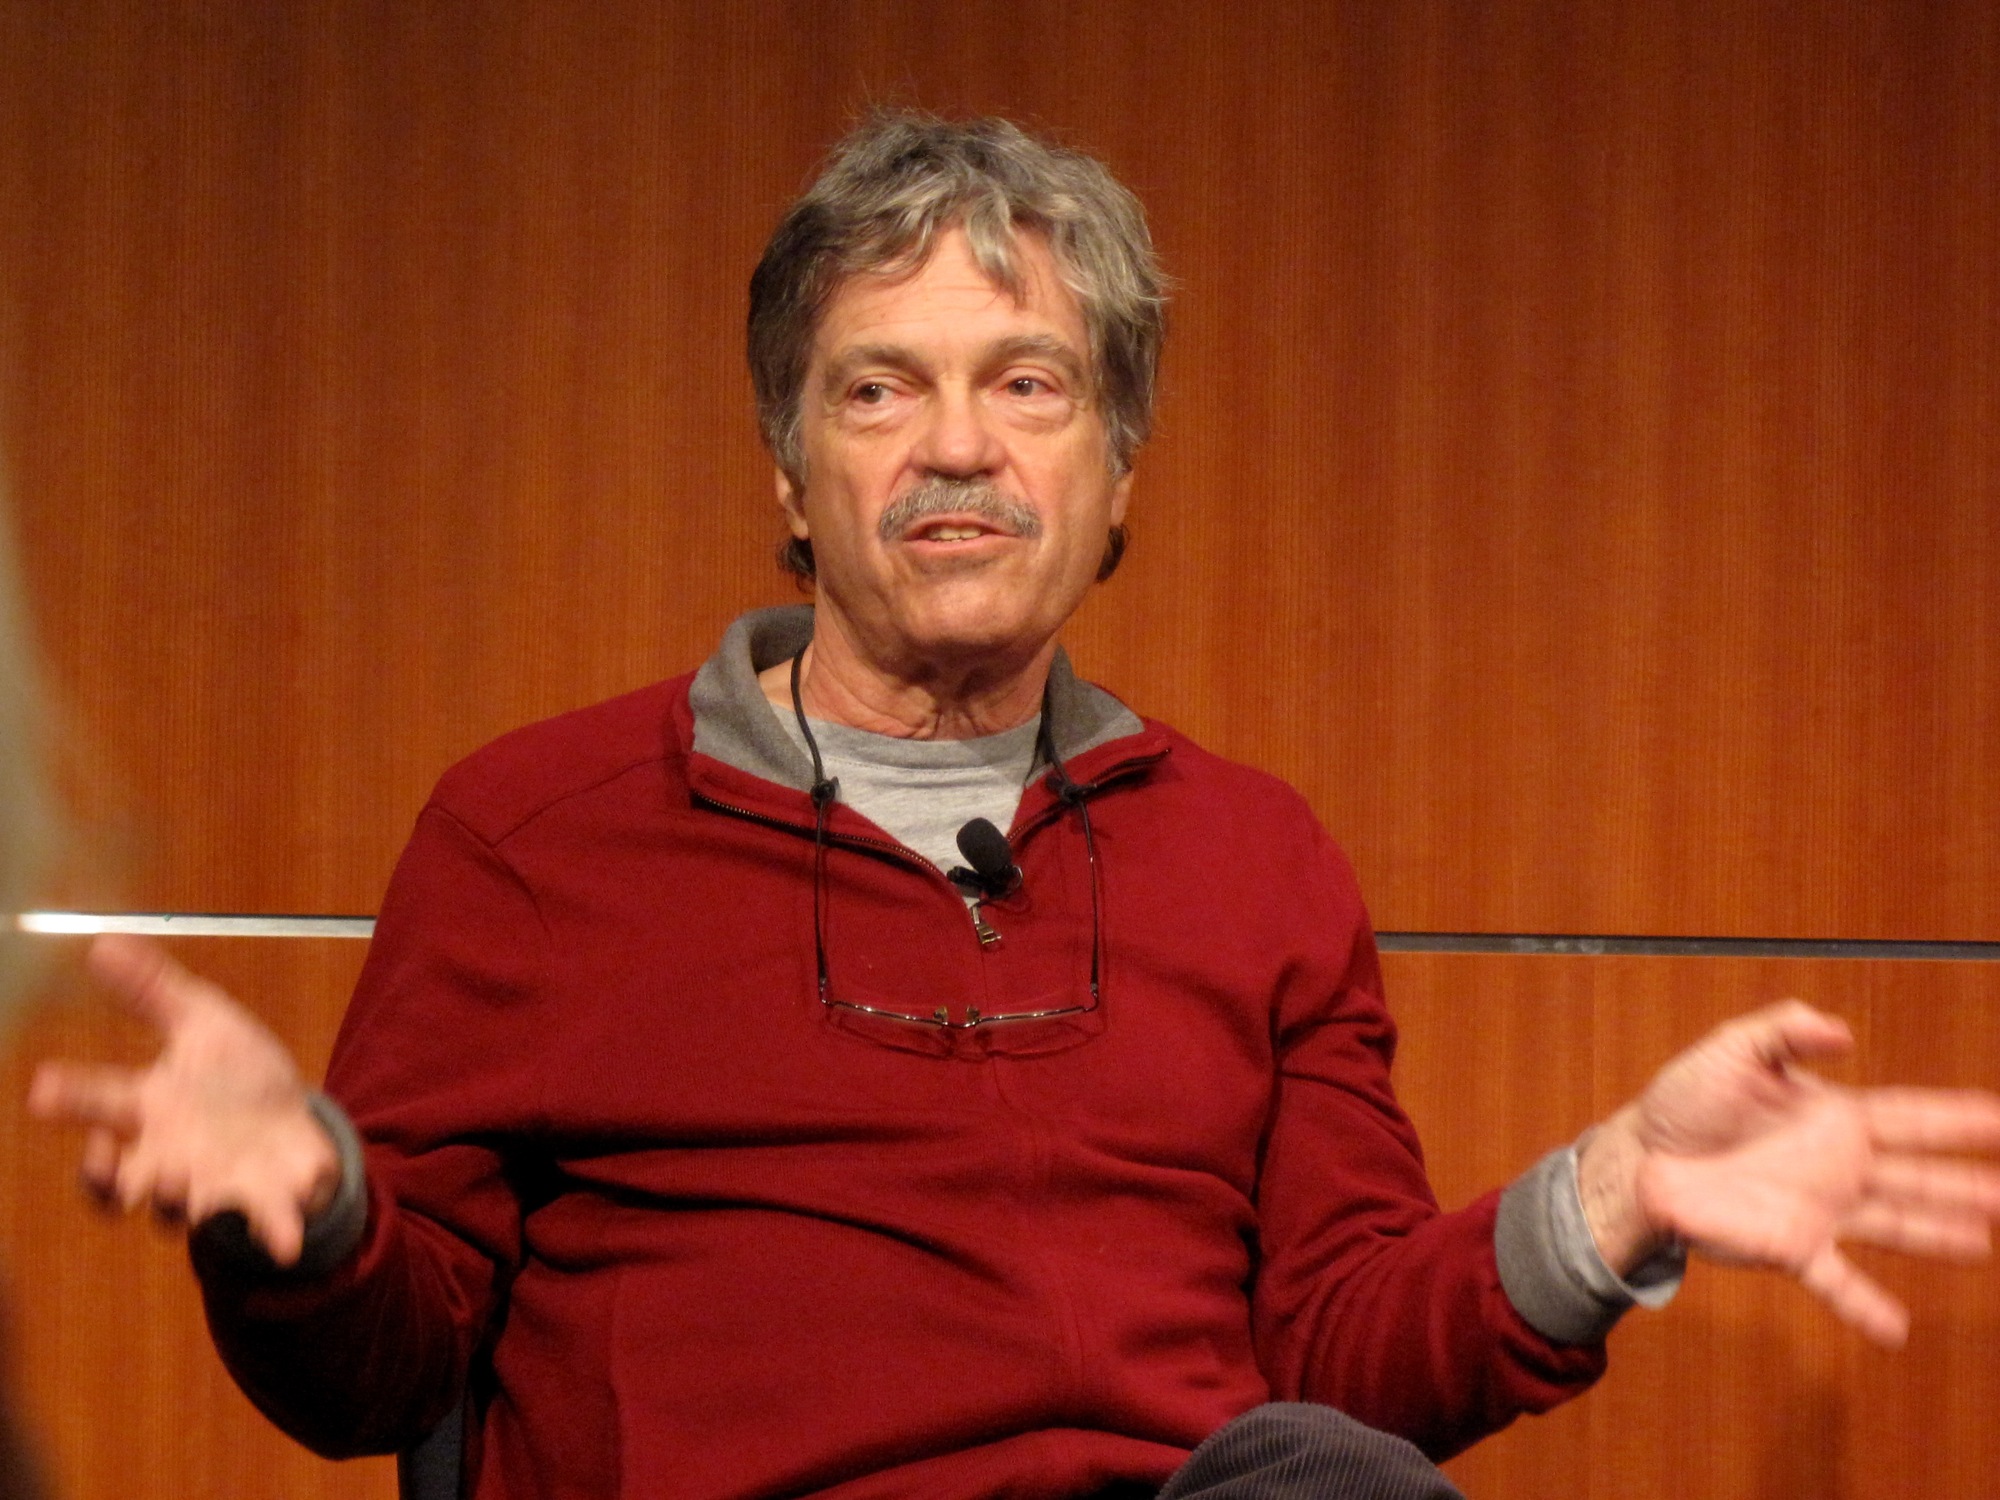
person, singing, speech, lecture, engelbart, orator